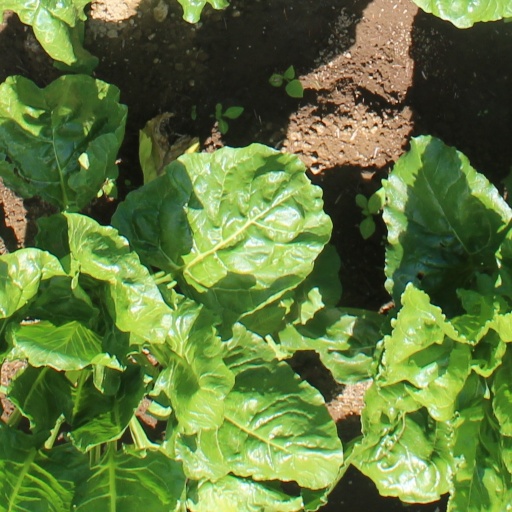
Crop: sugar beet